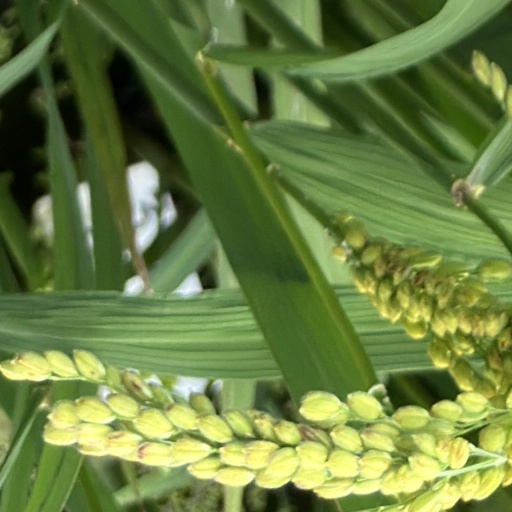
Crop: rice